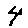
Label: 4